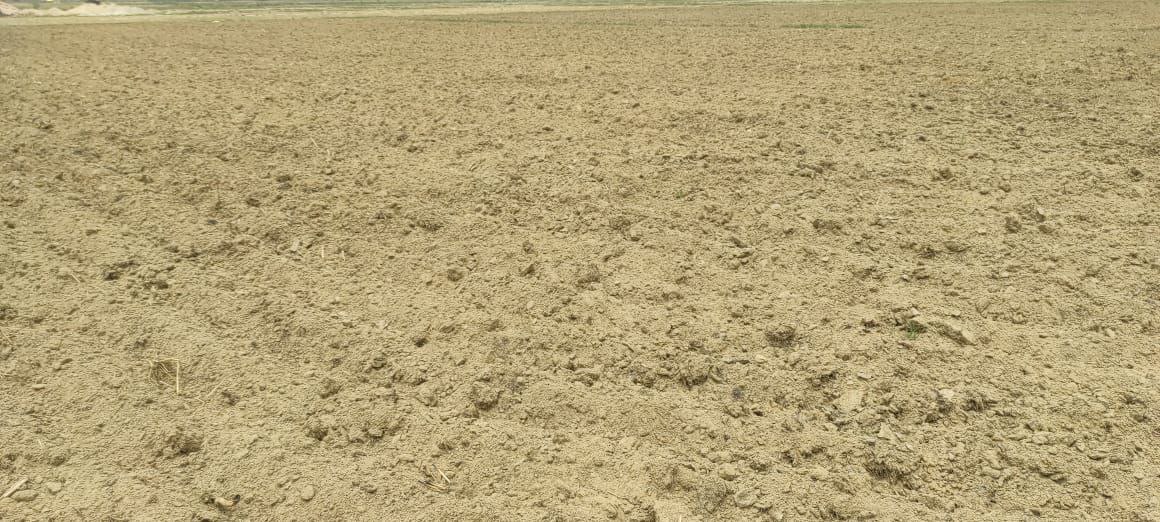
Soil type: Alluvial soil